Development of the endocrine system

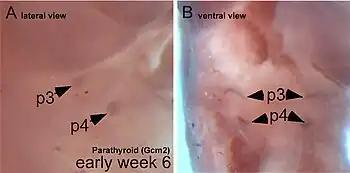
A lateral and ventral view of an embryo showing the third (inferior) and fourth (superior) parathyroid glands during the 6th week of embryogenesis

Once the embryo reaches four weeks of gestation, the parathyroid glands begins to develop. The human embryo forms five sets of endoderm-lined pharyngeal pouches. The third and fourth pouch are responsible for developing into the inferior and superior parathyroid glands, respectively. The third pharyngeal pouch encounters the developing thyroid gland and they migrate down to the lower poles of the thyroid lobes. The fourth pharyngeal pouch later encounters the developing thyroid gland and migrates to the upper poles of the thyroid lobes. At 14 weeks of gestation, the parathyroid glands begin to enlarge from 0.1 mm in diameter to approximately 1 – 2 mm at birth. The developing parathyroid glands are physiologically functional beginning in the second trimester.